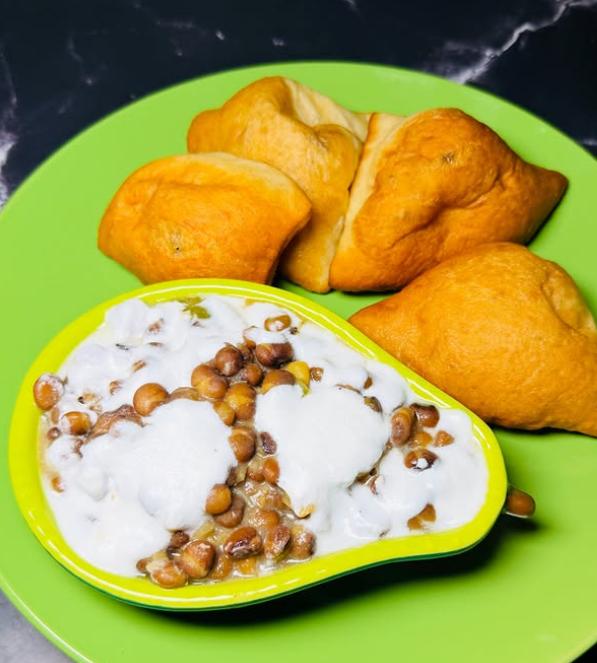
Meza ya rangi nyeusi yenye sahani kubwa ya duara ya rangi ya kijani iliyo na mahamri manne kukiwa na bakuli ndogo yenye maharagwe yaliyopikwa na kumwagilia tui jeupe la nazi upande wa juu.